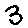
Label: 3